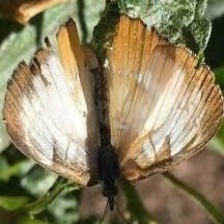
Species: MESTRA